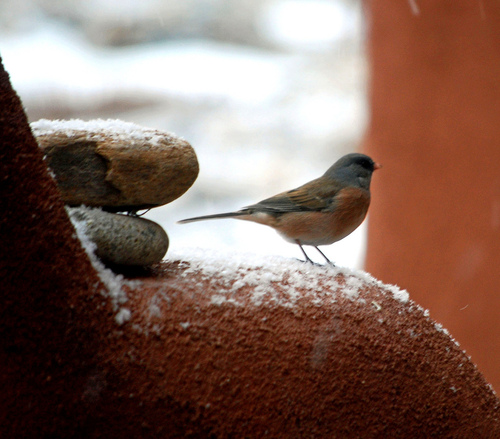
a small sized bird with a cream and brown belly, with tones of yellow in the wings
this is a small bird with a red belly and blue head.
a small bird with a orange breast, and a small bill, and a grey crowna small sized bird that has tones of brown and grey with a black facial markinga small bird with a brown belly and gray feathers.
this bird has an orangish brown belly with dark gray wings.
a small round bird with a light brown colored body.
small bird, blue back, white stomach.
this subdued bird has a rust-colored breast, white/rust belly, blue-gray throat, black cheek patch, and rust-brown coverts with no visible wingbars.
this bird has wings that are grey and has an orange chest
Species: Rock Wren